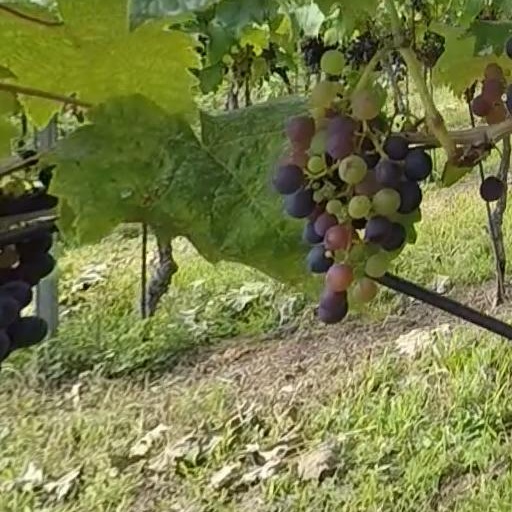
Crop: grape